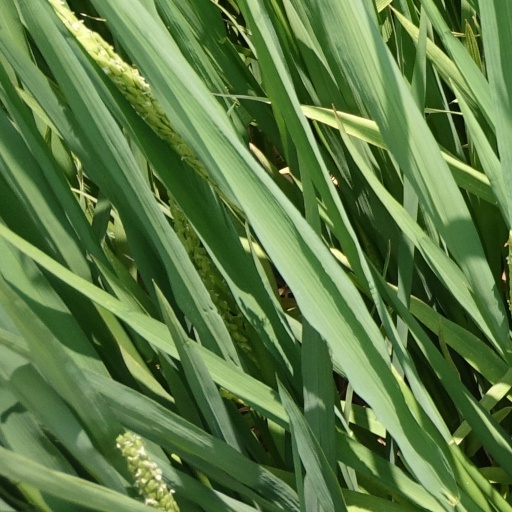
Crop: rice